John James Crowe

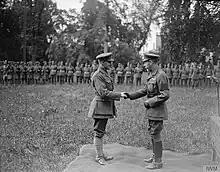
King George V investing Captain John James Crowe of the 2nd Battalion, Worcestershire Regiment with the Victoria Cross at the Second Army Headquarters. Blendecques, 6 August 1918.

Crowe was 41 years old, and a second lieutenant in the 2nd Battalion, The Worcestershire Regiment, British Army during the First World War at the Battle of Lys. On 14 April 1918 at Neuve Eglise, Belgium, when the enemy, having attacked a post in a village, broke past on the high ground and established a machine-gun and snipers, Second Lieutenant Crowe, with two NCOs and seven men twice engaged the enemy who on each occasion withdrew into the village, followed by the lieutenant firing on them. On the second occasion, taking only two men, he attacked two enemy machine-guns killing both gunners and several more of the enemy. The remainder withdrew, allowing him to capture the two guns. His actions during this incident resulted in Crowe being awarded the Victoria Cross.